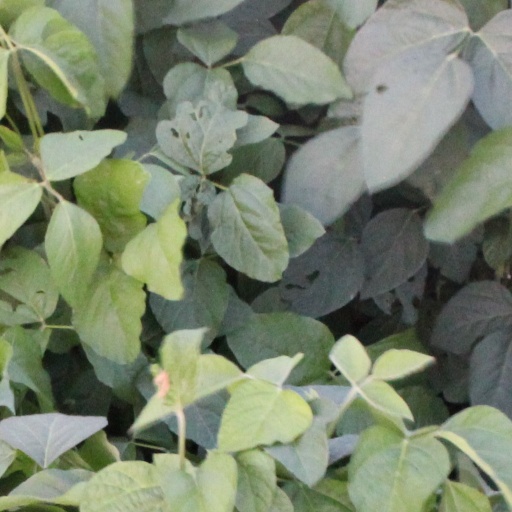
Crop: soybean